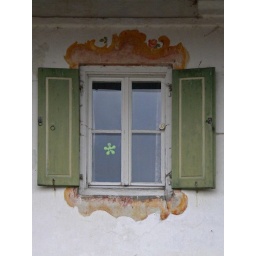
window beneath balcony